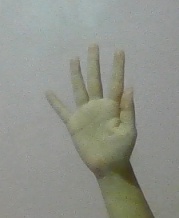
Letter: sheen